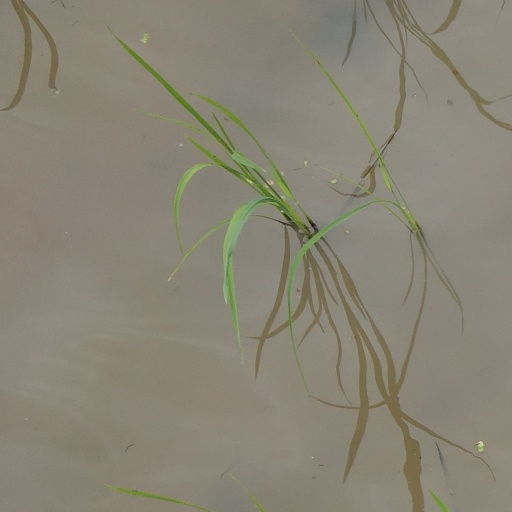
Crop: rice